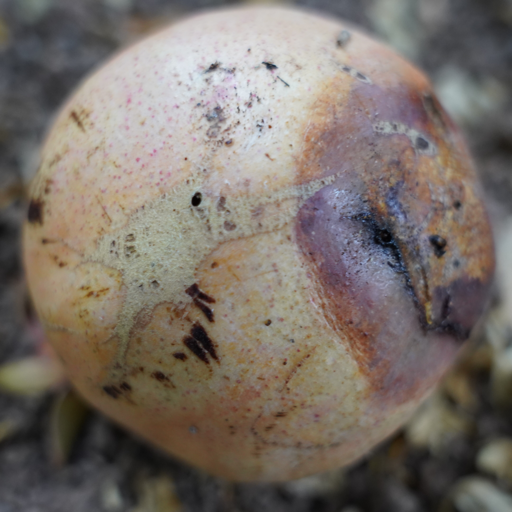
Label: Ectomyelois ceratoniae